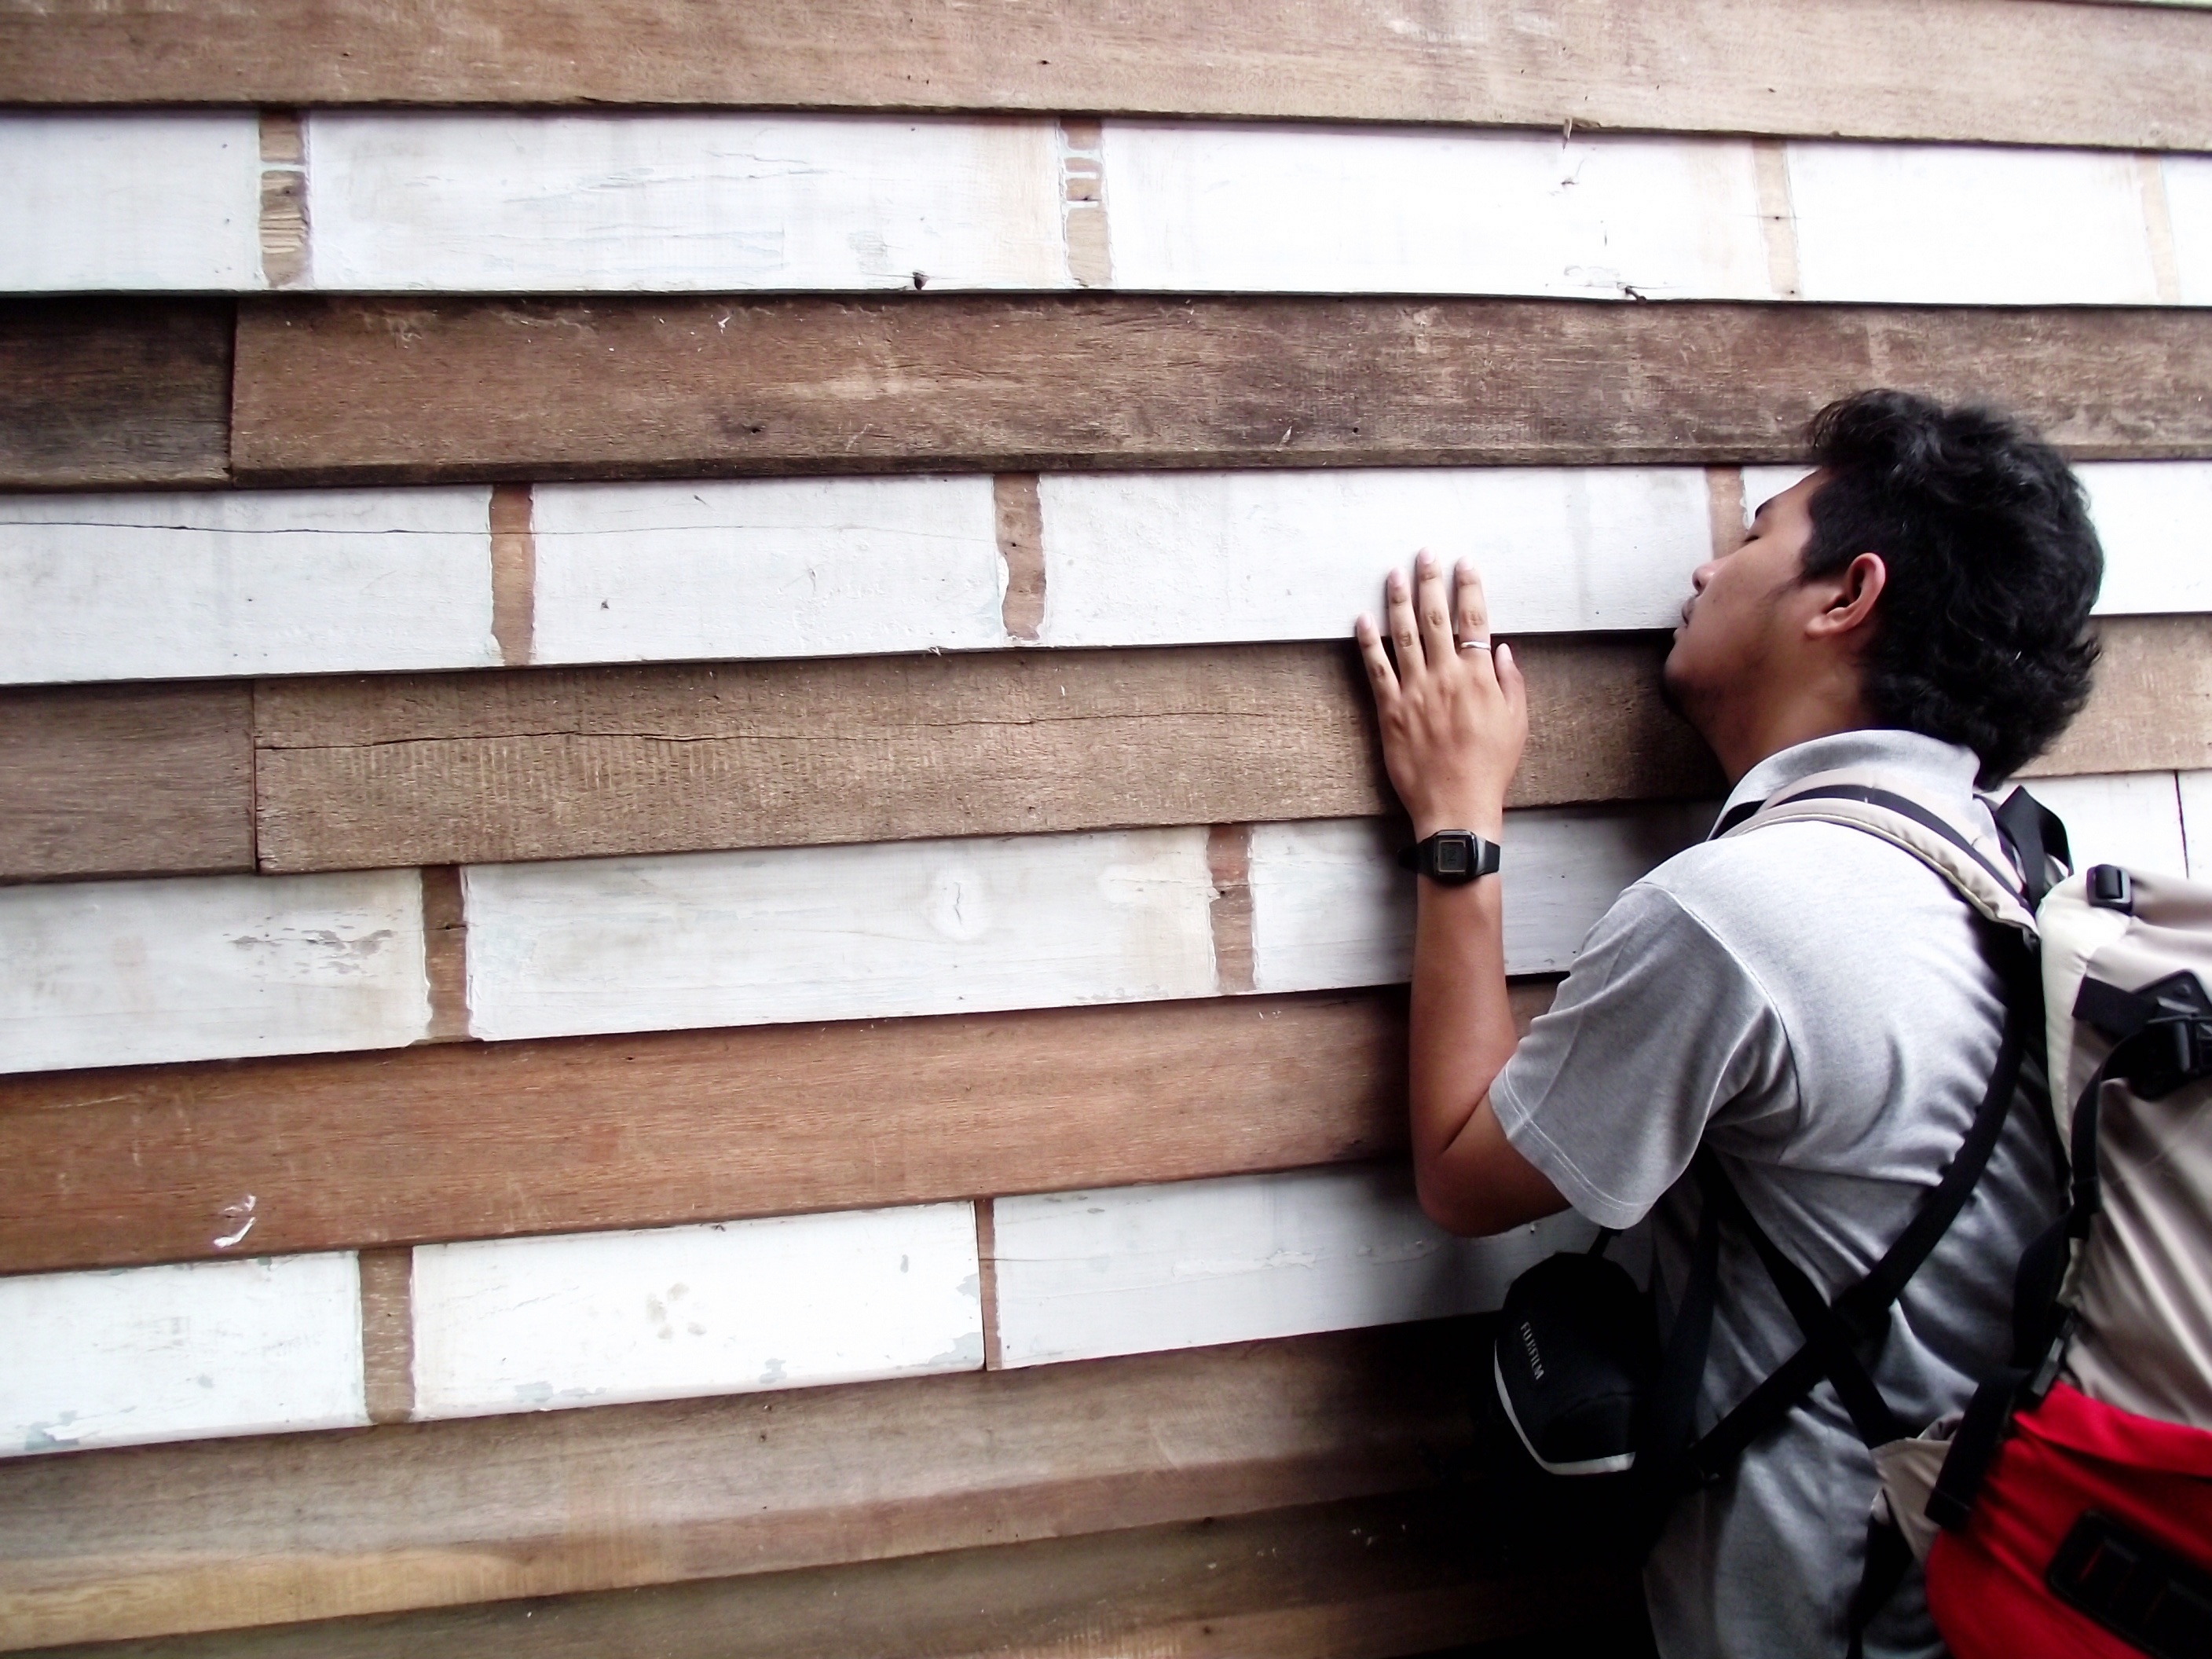
wood, window, wall, window covering